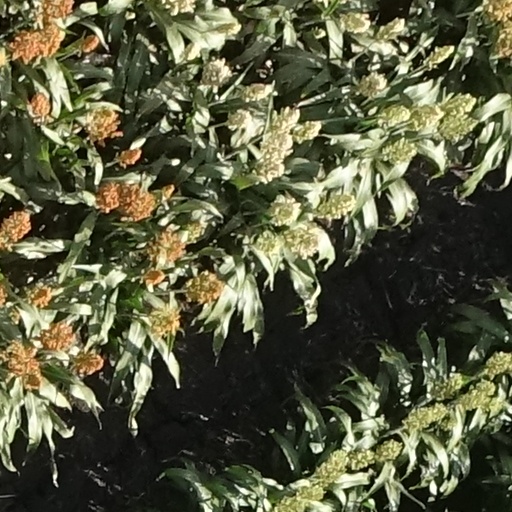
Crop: sorghum